Hiking in Chile

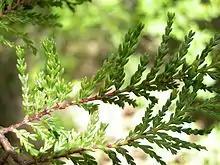
Cordilleran cypress

The Aguas de Ramón Natural Park is also located on the eastern edge of Santiago, slightly to the north of Mahuida park. There are two main hikes in the Parque Aguas de Ramón: the 6.2 km circuitous Los Peumos hike and the 17.2 km circuitous Salto de Apoquindo hike. The Los Peumos trail runs from the park entrance around the edge of the Quebrada de Ramón (Ramoón Canyon) and back to the park entrance. The Salto de Apoquindo hike starts and ends on the same trail as the Los Peumos hike, but takes a steeper and more arduous detour to the 30 meter Salto de Apoquindo waterfall. Points of interest include native peumo tree forests, views of the waterfall and the 3,253 meter Cerro de Ramón mountain, and the opportunity to view condors, eagles, chimango caracaras and occasionally foxes and viscachas.